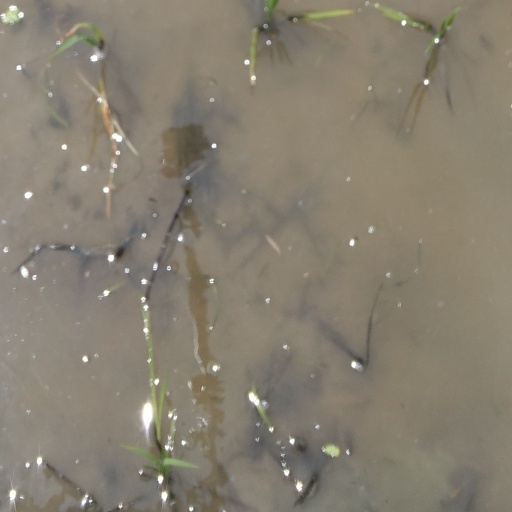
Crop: rice